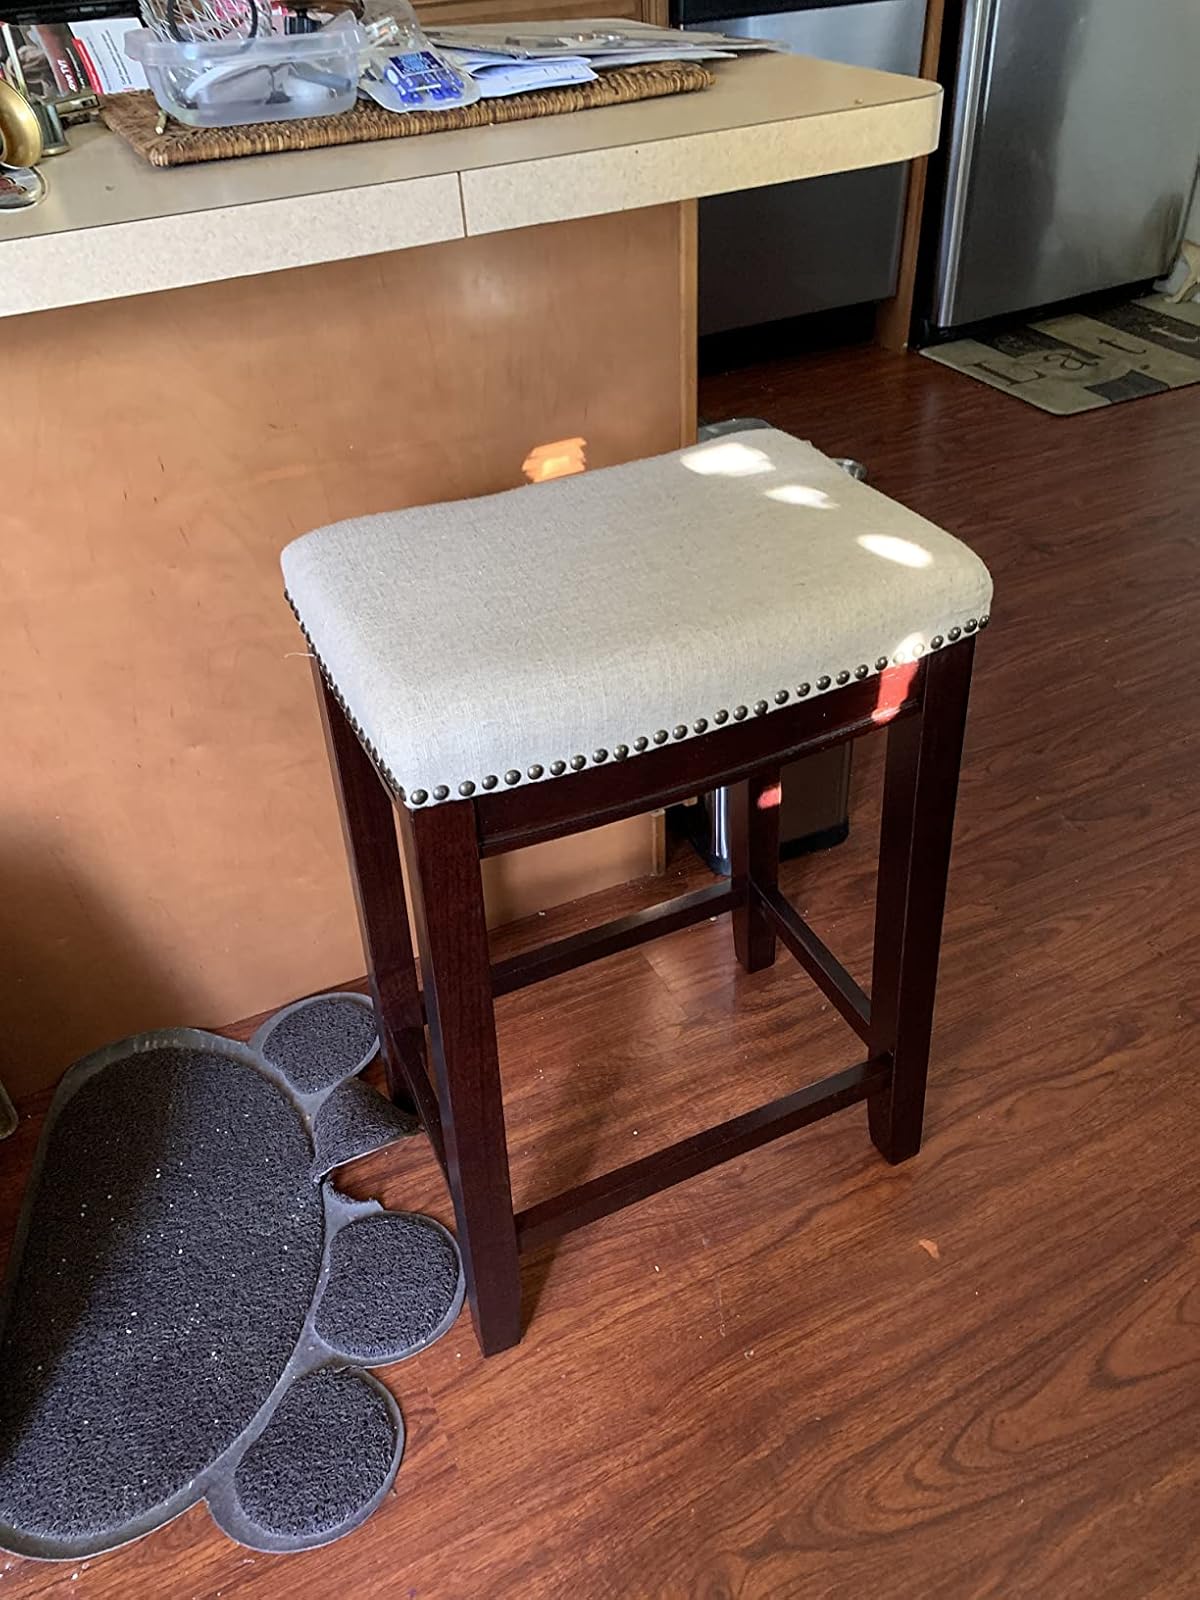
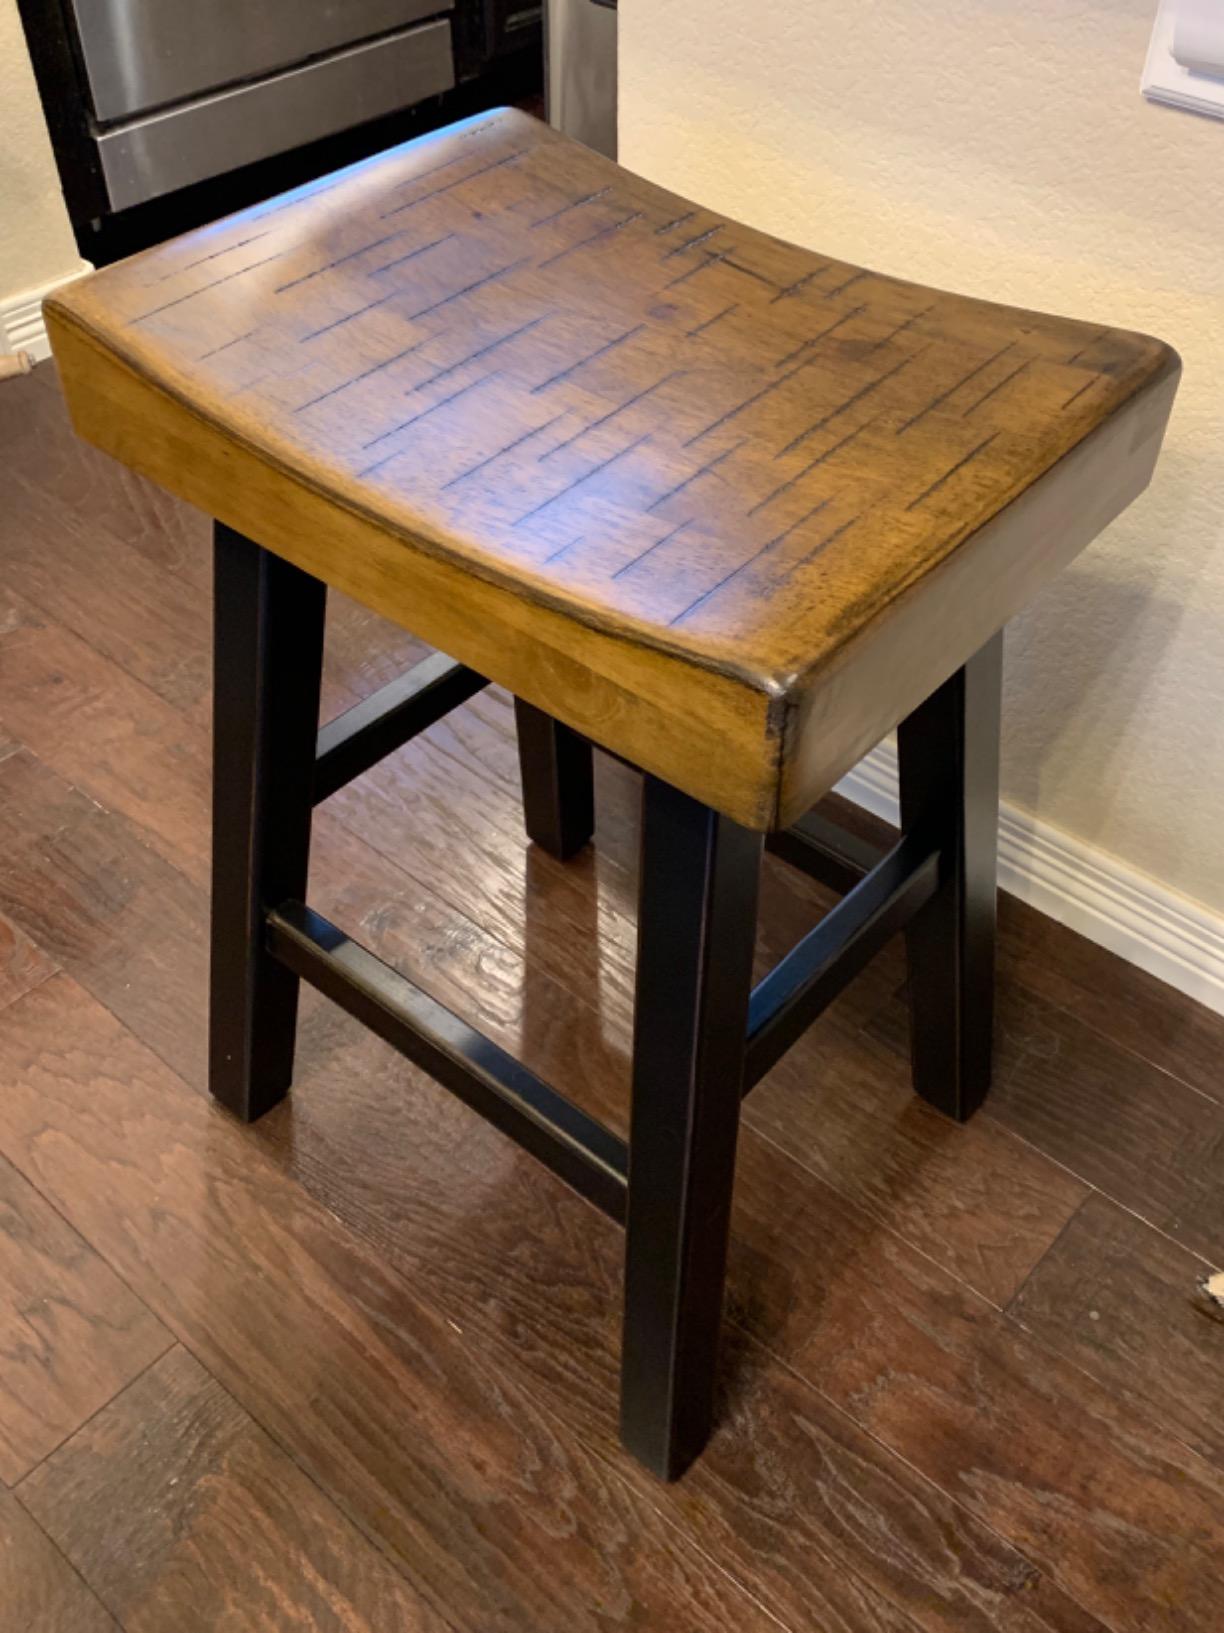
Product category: stool
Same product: no